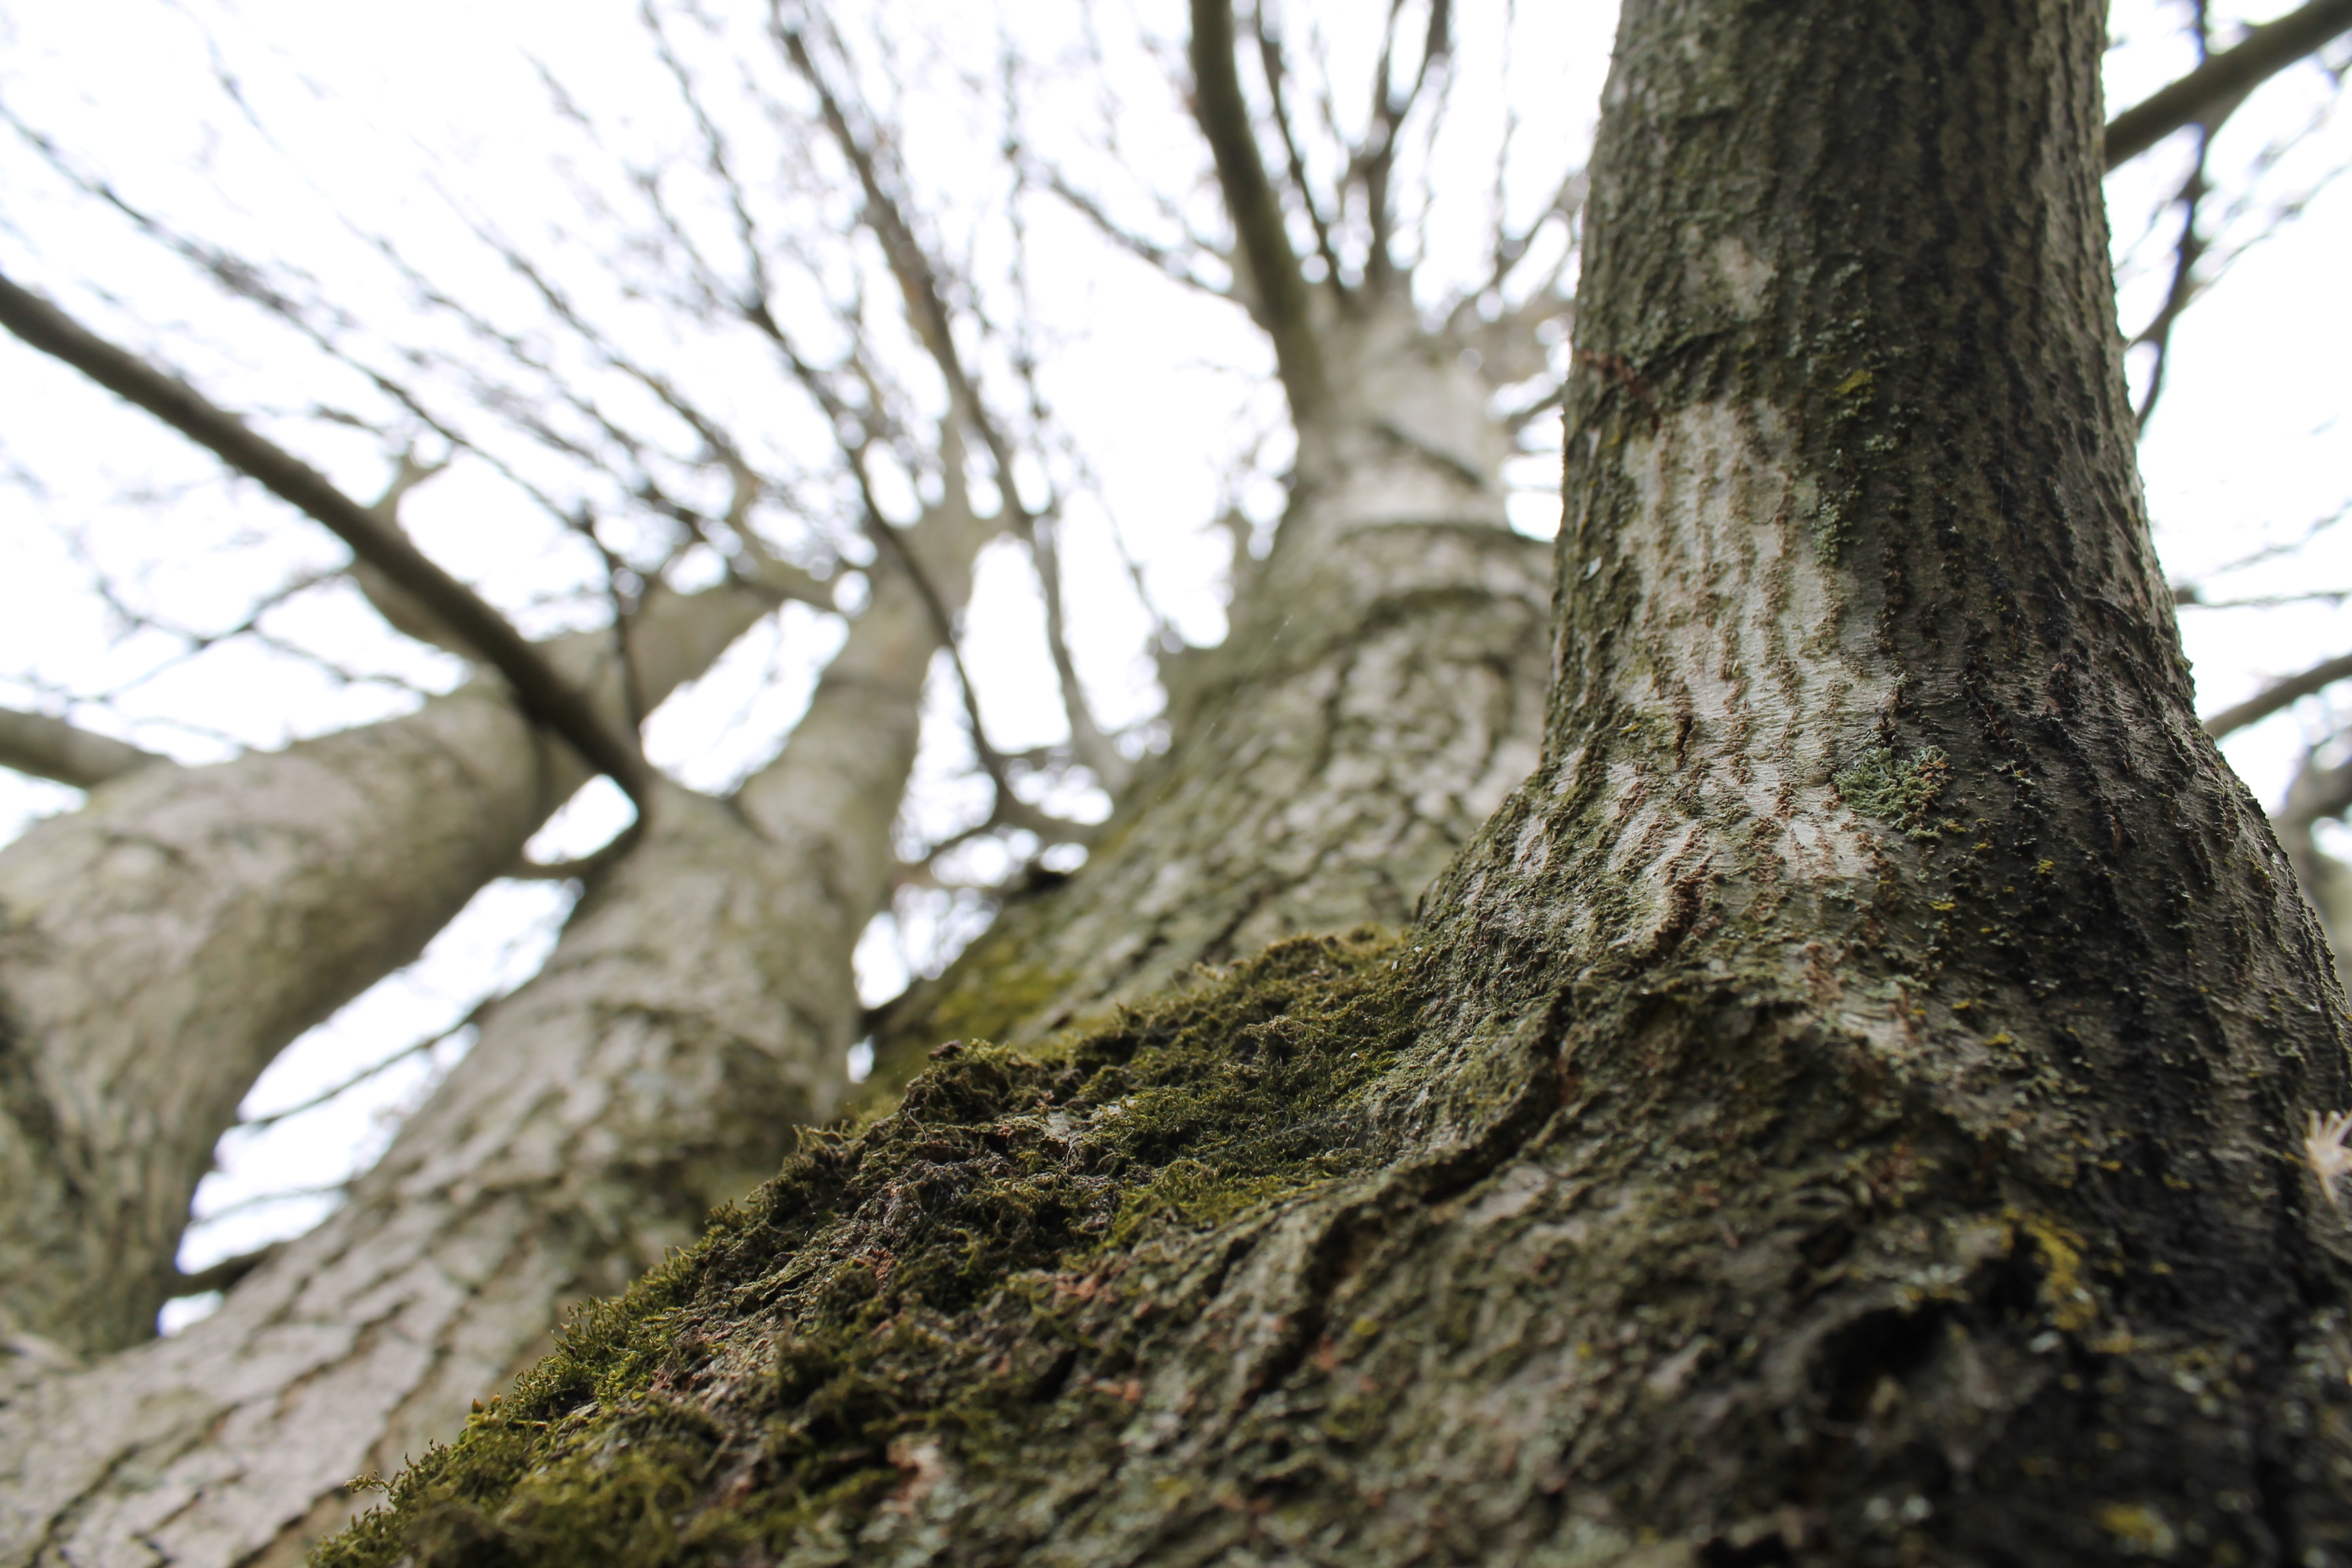
tree, nature, forest, branch, plant, wood, leaf, flower, trunk, birch, deciduous, oak, woodland, flowering plant, plant stem, woody plant, land plant